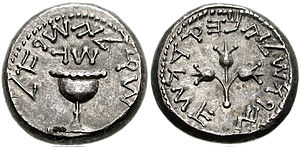
Første jødisk-romerske krig / Konsekvenser
Mønt udstedt af de jødiske oprørere med inskriptionen: obvers: "Shekel, Israel år 3" samt revers: "Jerusalem den hellige"
Den Første jødisk-romerske krig, somme tider Den jødiske krig eller det Jødiske oprør. Denne krig var den første af tre jødiske opstande i provinsen Iudaea mod den romerske stat. De øvrige var Kitos krigen i 115–117 e. Kr. og Bar Kokhbas opstand 132–135 e. Kr.